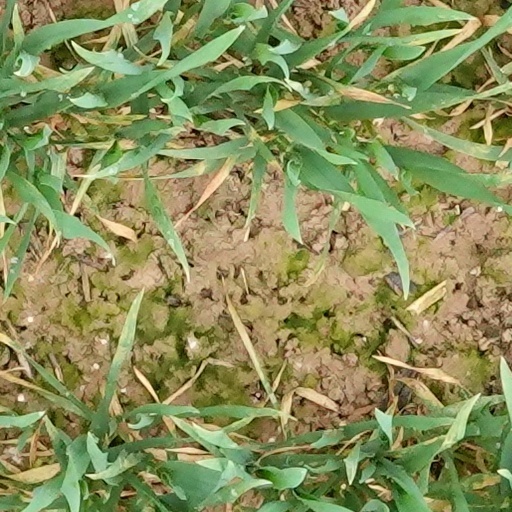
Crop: wheat